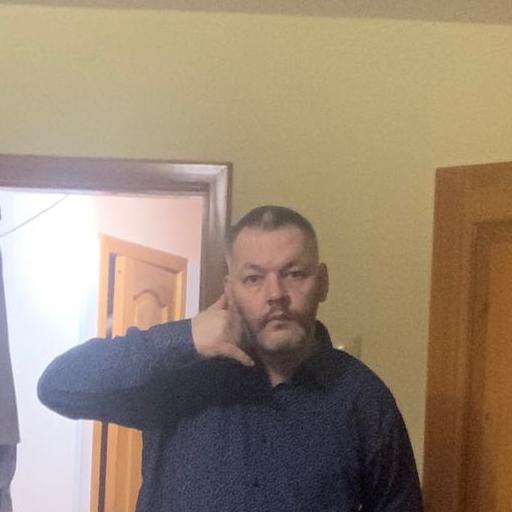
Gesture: call